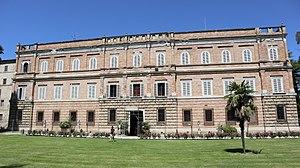
L'abbaye de Chiaravalle di Fiastra est une abbaye cistercienne située à Tolentino, dans la province de Macerata. Fondée en 1098 en tant que communauté bénédictine, elle s'affilie dès 1142 à l'ordre cistercien. Fermée en 1624, elle connaît entre 1985 et 2018 une nouvelle période monastique avec une communauté cistercienne.